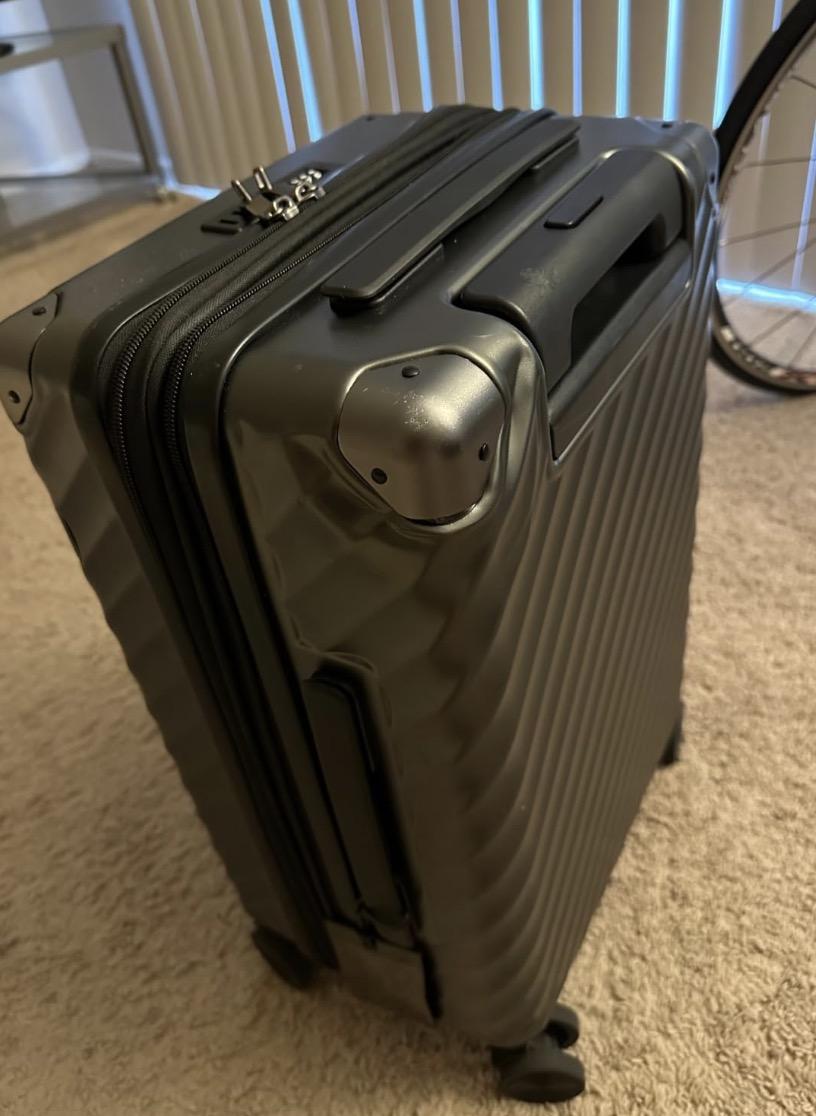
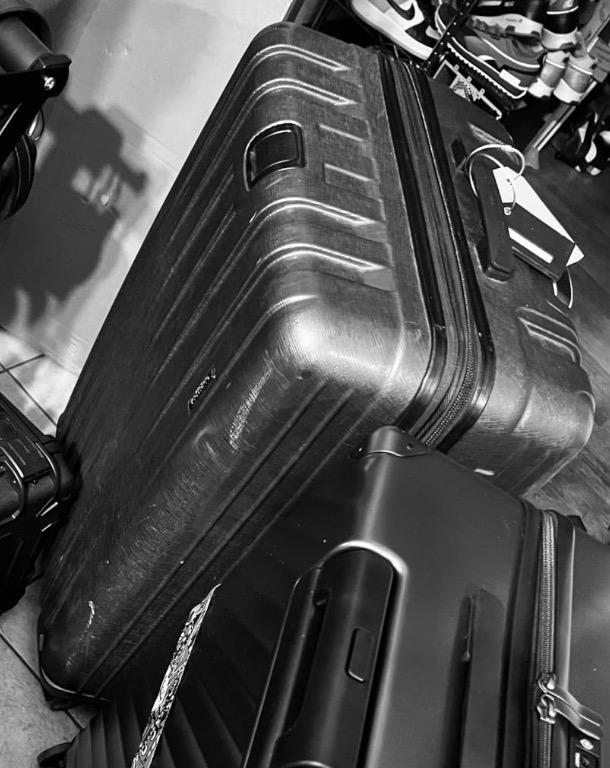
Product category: misc
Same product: yes